Brightling Park

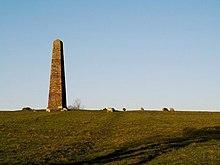
The Obelisk aka Brightling Needle

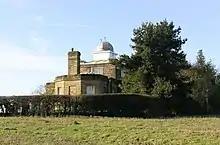
The Observatory

The first known house on the site, 'Sheperdes', was built between 1540 and 1561 by Michael Martin, who sold the estate in 1582 to Thomas Isted. It then passed in 1608 to John Baker and in 1652 to Edward English, who enlarged the estate before selling it in 1684 to William Peake. After Peake's death in 1685 his sister sold it in 1697 to Thomas Fuller (d.1720), a local industrialist.